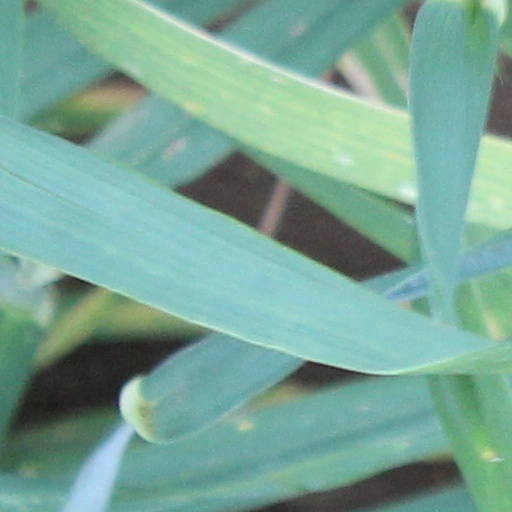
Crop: wheat